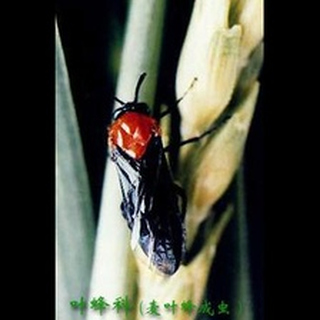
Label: wheat_stem_fly